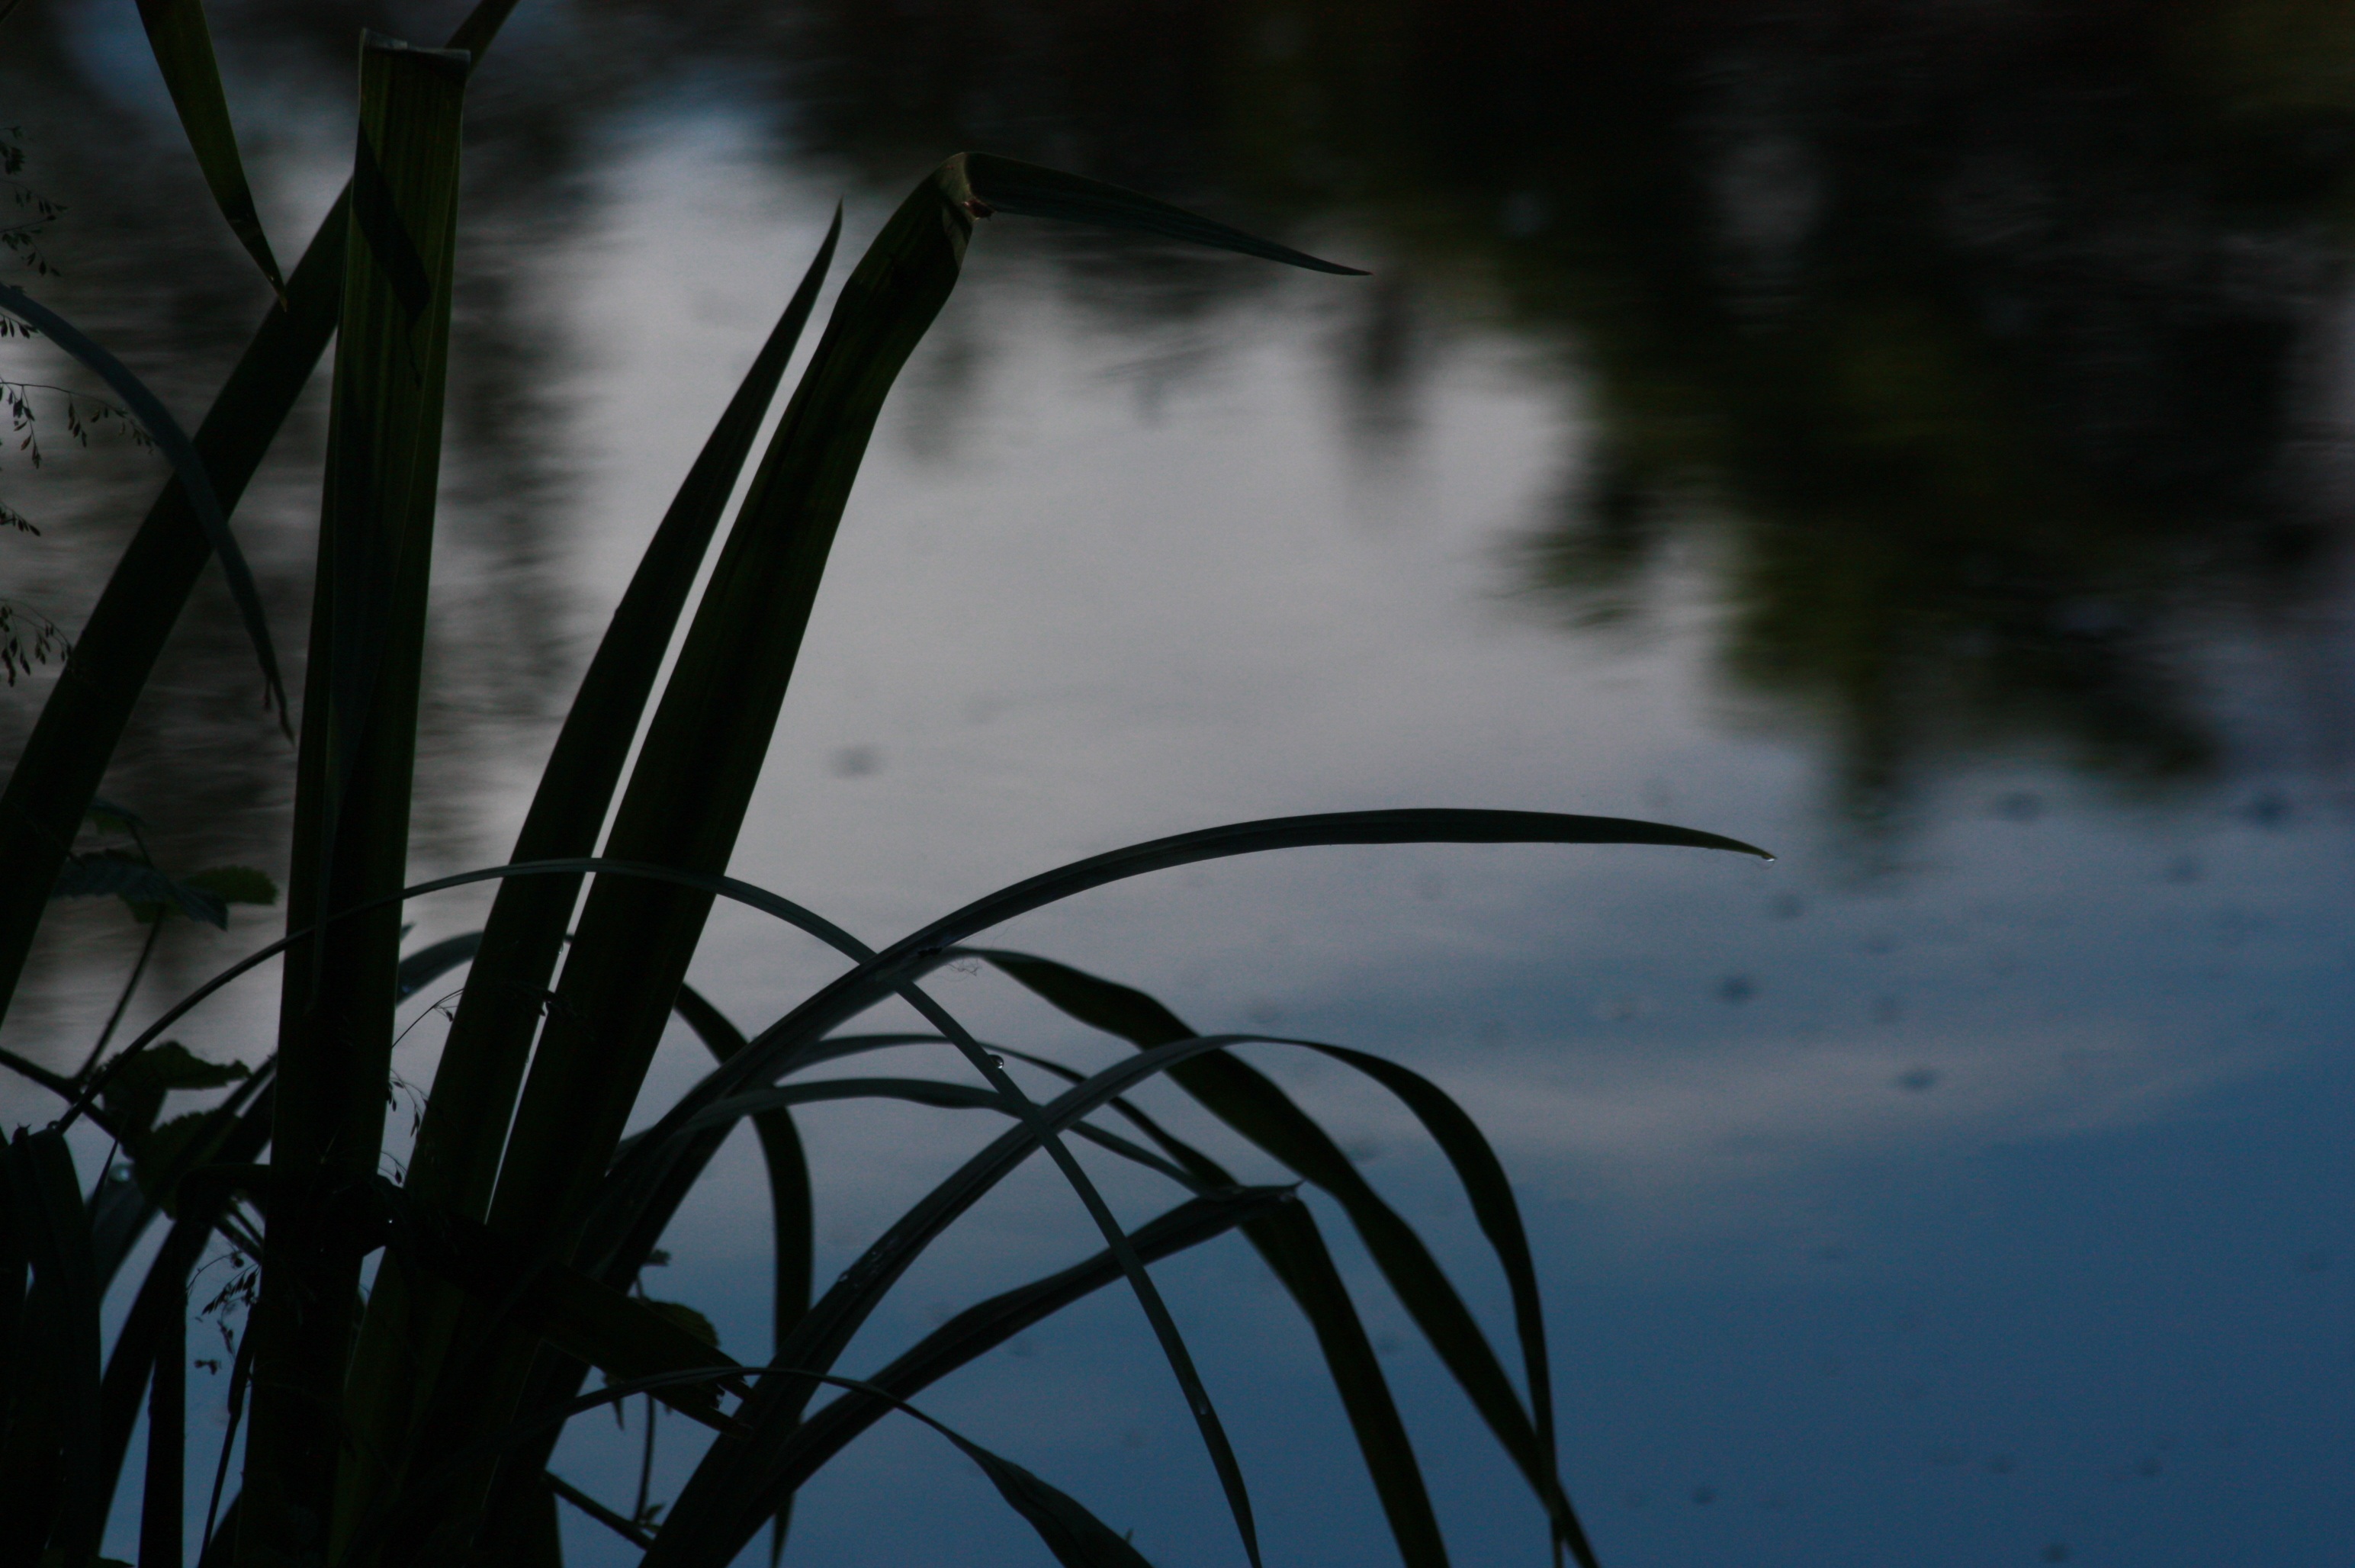
tree, water, nature, grass, branch, light, plant, sky, sunlight, morning, leaf, flower, lake, wind, evening, green, reflection, darkness, atmospheric phenomenon